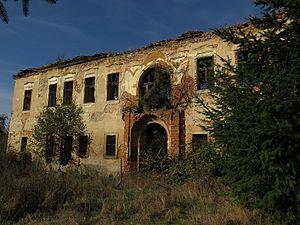
Líšťany est une commune du district de Plzeň-Nord, dans la région de Plzeň, en Tchéquie. Sa population s'élevait à 752 habitants en 2019.